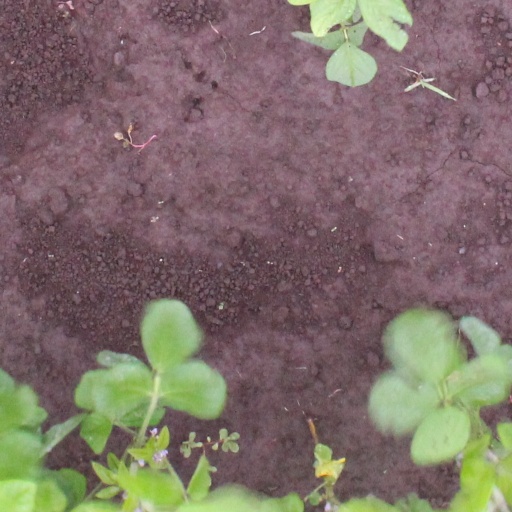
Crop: soybean